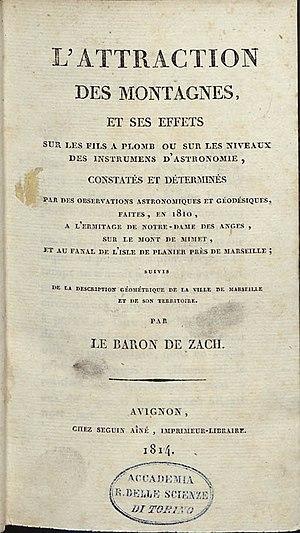
Baron Franz Xaver von Zach, né le 4 juin 1754 à Pest et mort le 2 septembre 1832 à Paris est un astronome austro-allemand.